Raveleijn

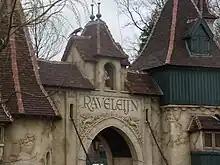
Entrance of Raveleijn.

Ravelin (or "Raveleijn" in Dutch) is a theatre at the Efteling amusement park in the southern Netherlands. It was designed by Sander de Bruijn at a total cost of 30 million Euros and opened its doors on April 8, 2011.